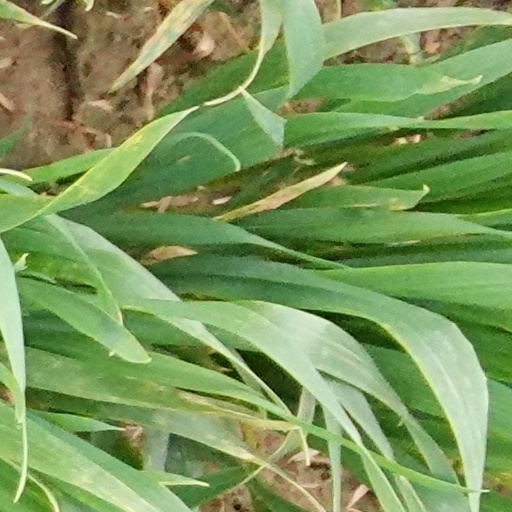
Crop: wheat